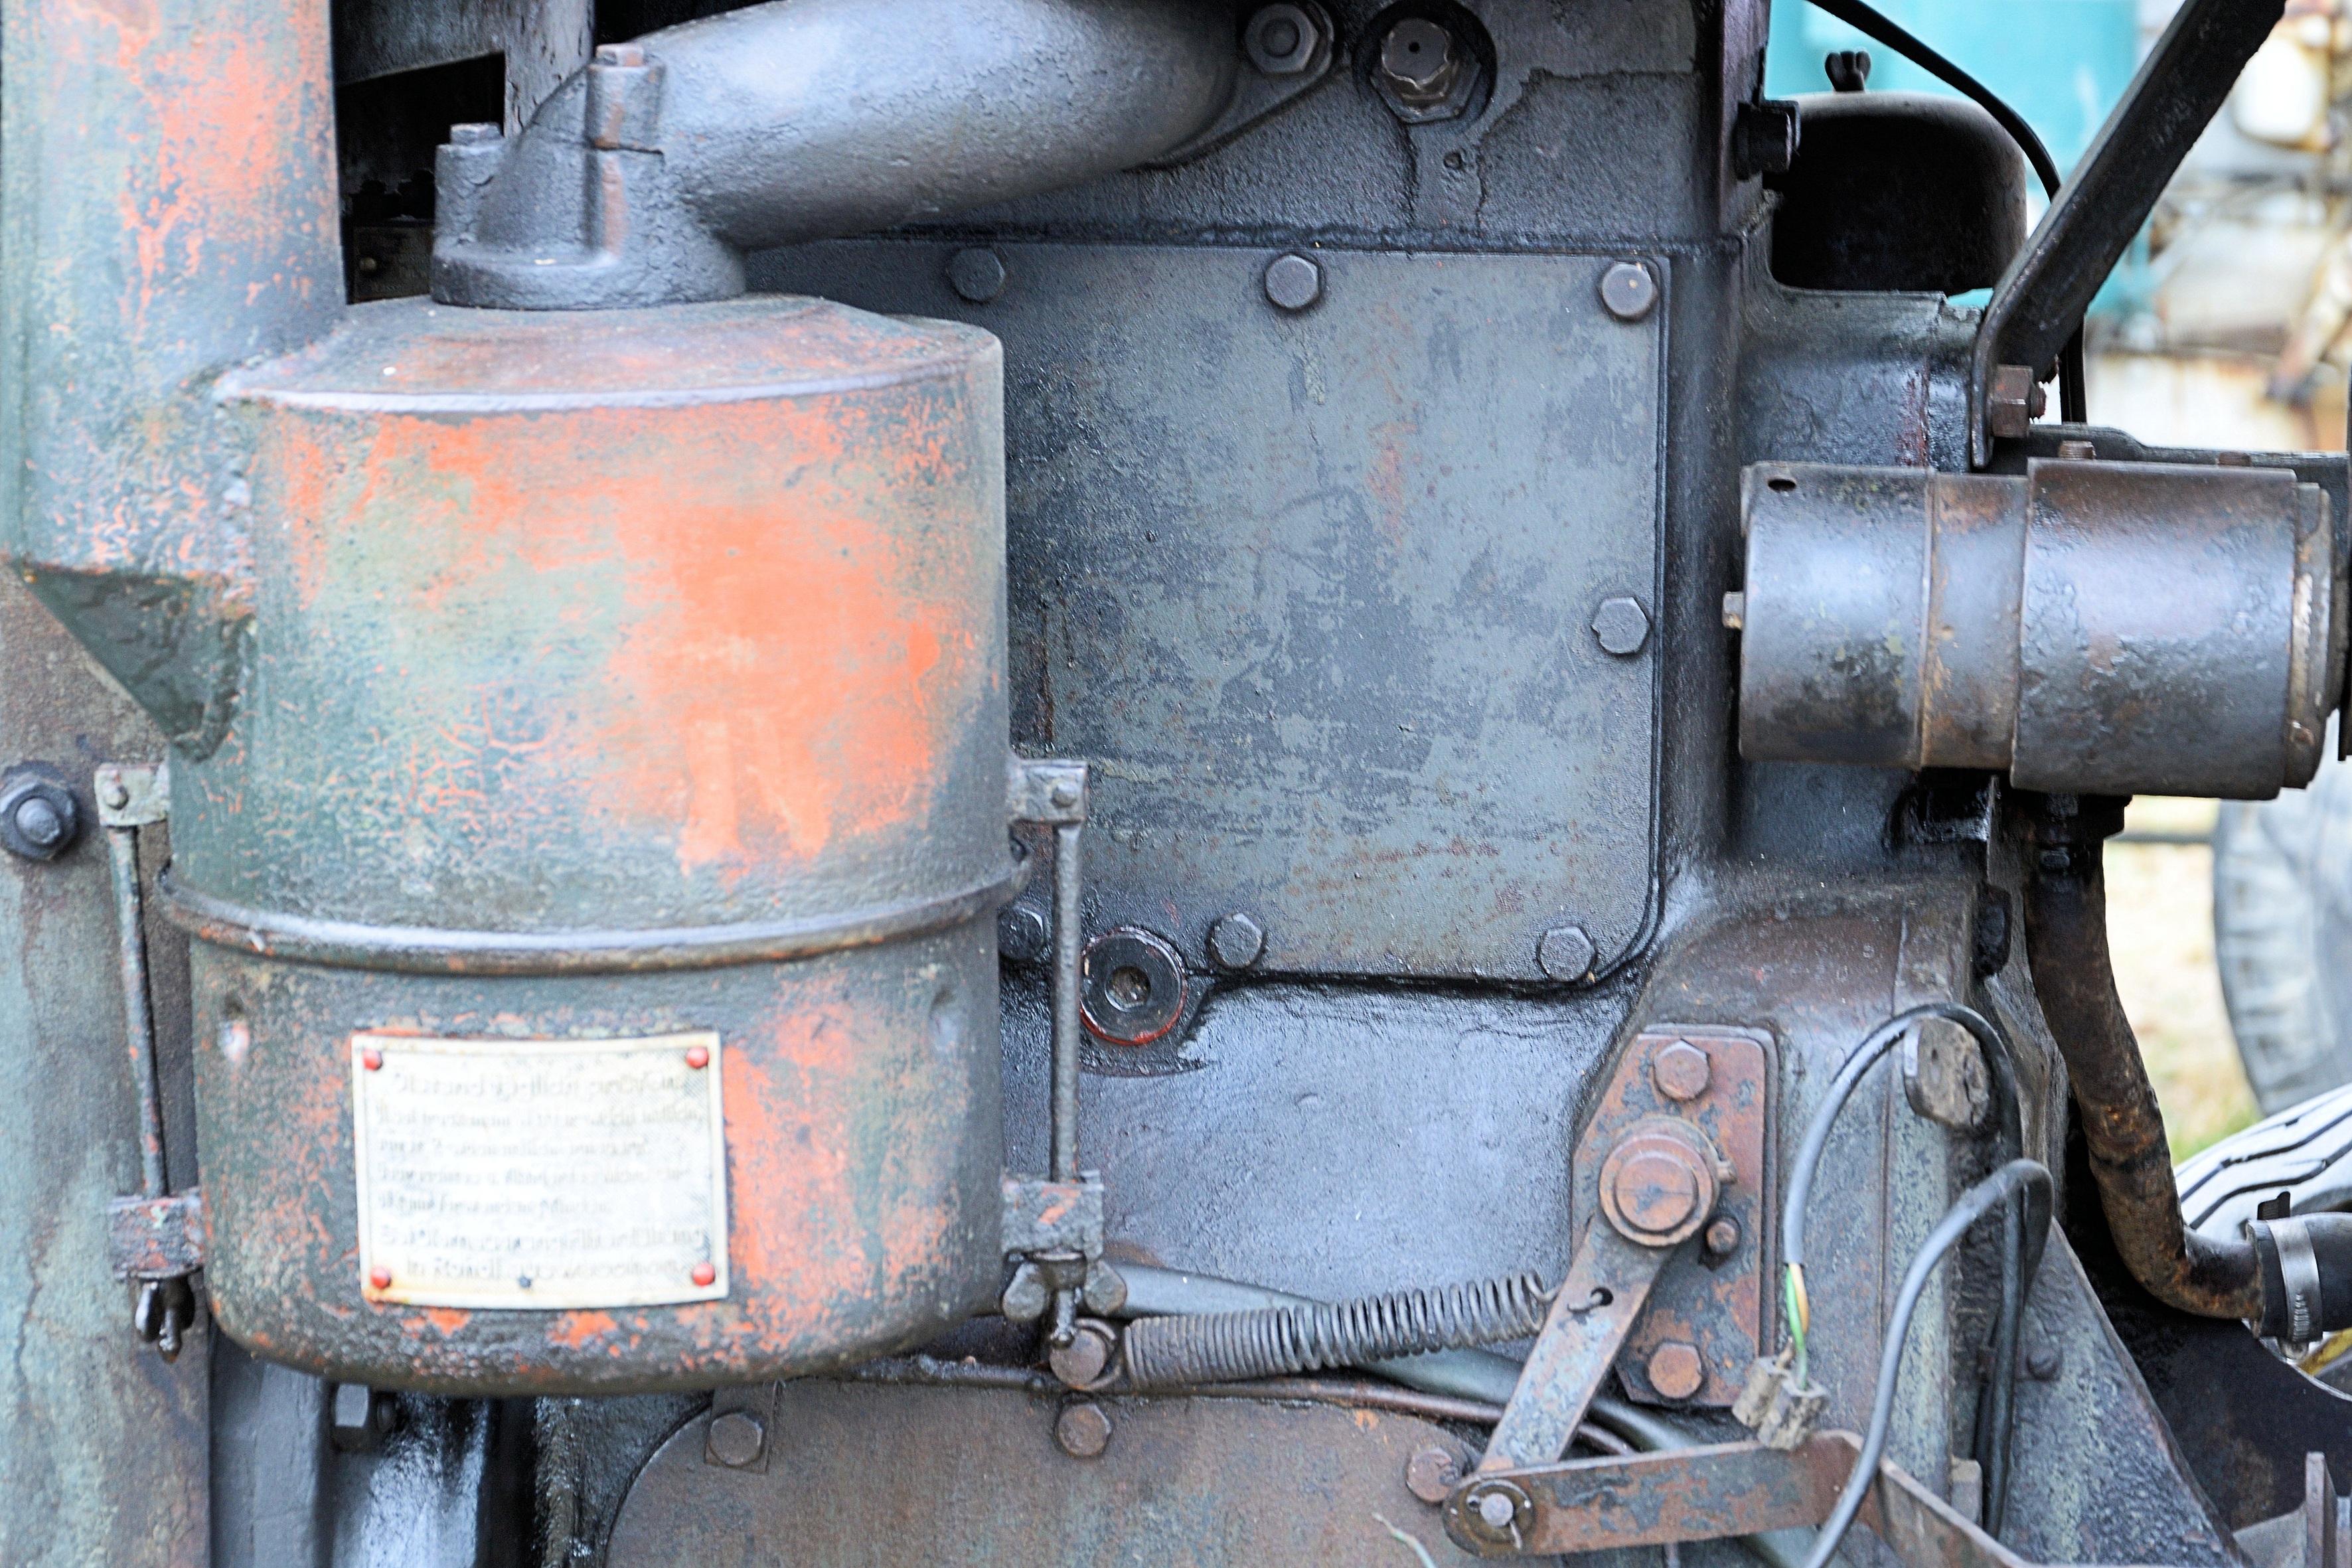
old, machine, engine, motor, historically, agricultural machine, man made object, machine tool